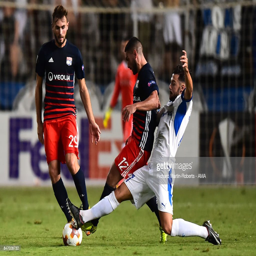
football player tackles soccer player during the match .